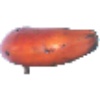
Label: Banana Red 1